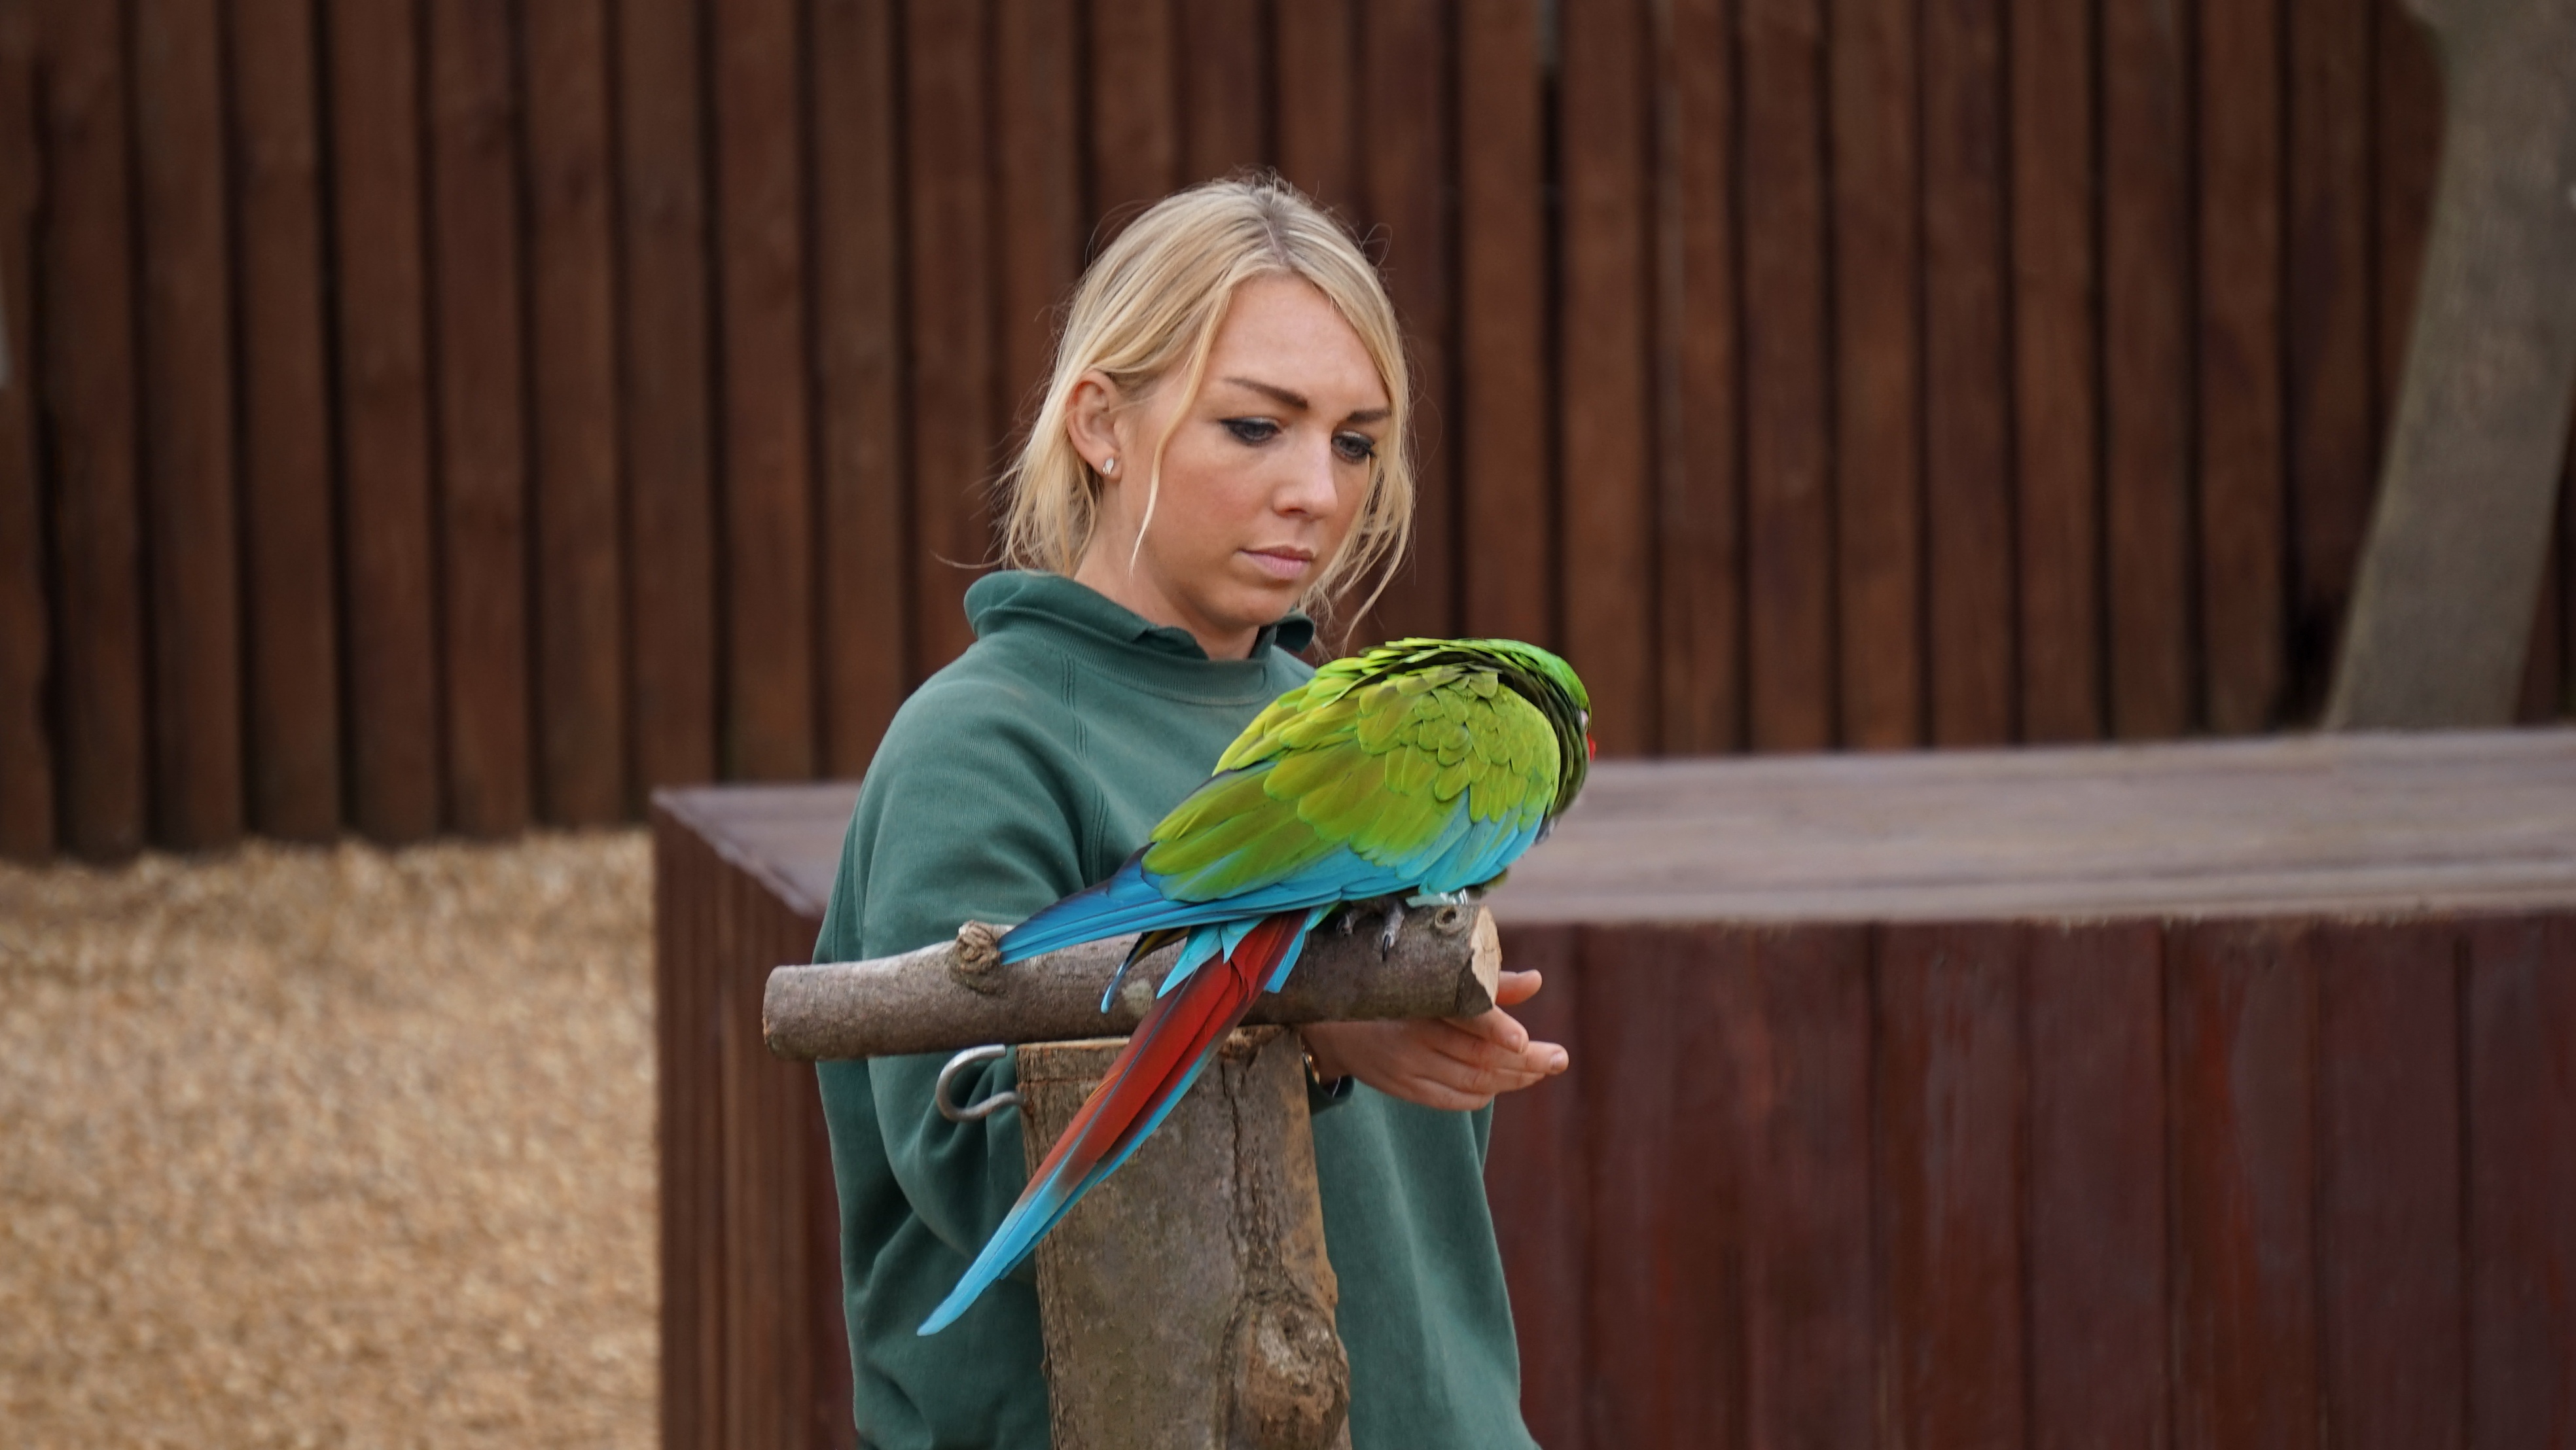
bird, woman, fly, female, green, red, colourful, colorful, trainer, happy, parrot, beautiful, trained